370 Jay Street

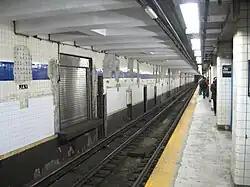
The "money train" door in the Jay Street IND station, leading to 370 Jay Street's money sorting room.

In 1938, the Board of Transportation began plans to relocate to a central headquarters. Architectural firm Eggers & Higgins drafted the original plans for the new Board of Transportation headquarters in 1939, originally projected to cost $3.6 million. The site at Jay and Willoughby Streets was initially condemned in 1928 for the construction of the Jay Street–Borough Hall station of the Independent Subway System (IND), with a parking lot created on the site. It was sold to a realty company involved in the building's construction by the New York City Board of Estimate at the cost of $365,000. The site was selected in anticipation of the unification of the transit system, which would occur one year later. The contract for the building was awarded to the George A. Fuller Company. Construction of the building did not commence, however, due to the onset of World War II.